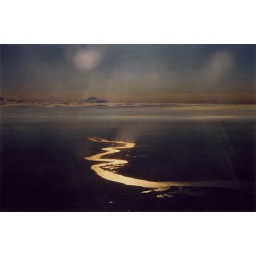
From an aeroplane coming in to land at Gatwick: a river in Sussex and mountains in the sky.